Langlee Island

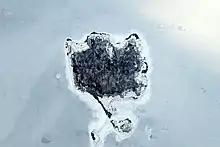
Aerial view of Langlee Island

Langlee Island or Langley Island is an island in the Hingham Bay area of the Boston Harbor Islands National Recreation Area. The island has a permanent size of , plus an intertidal zone of a further , and is composed of a massing of Roxbury puddingstone which rises to a height of above sea level. This results in steep cliffs on the northern shore, while there are several small sandy beaches and a tidal mudflat on the east side. The center of the island contains glacial till that supports tree and shrub cover. As a result of previous planting, the island hosts large examples of oak, maple, juniper, and birch trees, while self-seeded huckleberry and viburnum mix with common greenbriar, dewberry, sumac, and poison ivy.